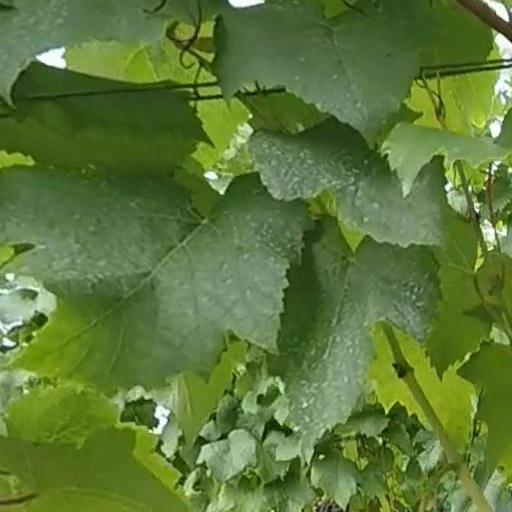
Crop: grape